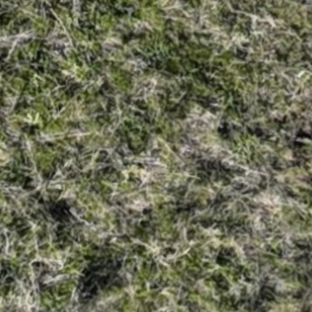
Month: october